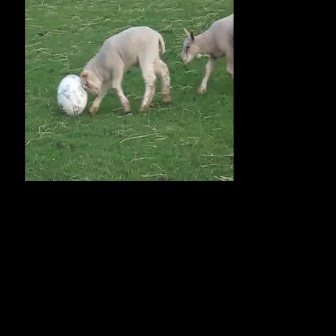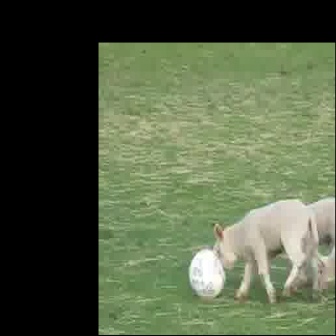
  Please identify the target specified by the bounding box [80,24,170,115] in the first image and locate it in the second image. Return the coordinates in [x_min,y_min,x_max,y_max] format.
Answer: [212,196,319,303]